Munapirtti (village)

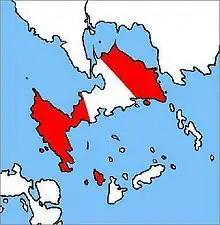
Map showing the two parts of the village

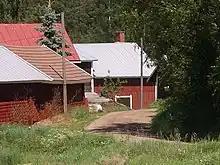
The village road ("Byvägen") in Mogenpört

Munapirtti (mo:gen-) is a village on the island of Munapirtti in the municipality of Pyhtää, Finland.